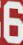
Number: 6